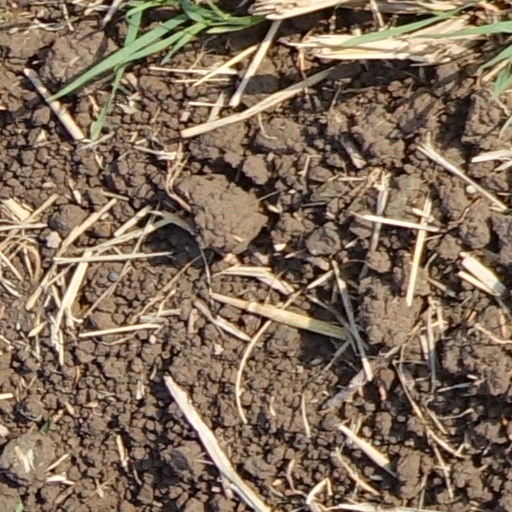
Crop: wheat